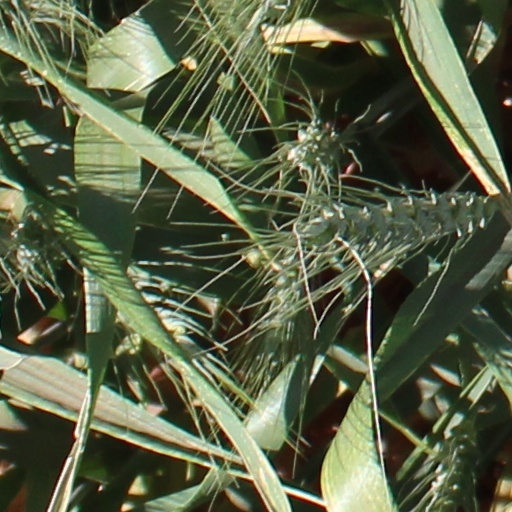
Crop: wheat